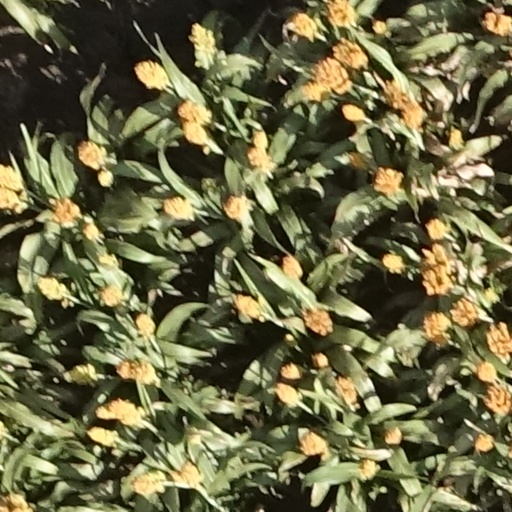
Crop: sorghum